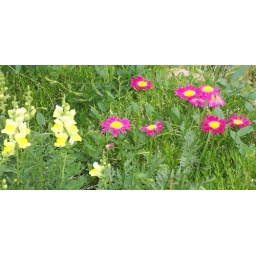
Yellow and pink flowers near Steve's place.